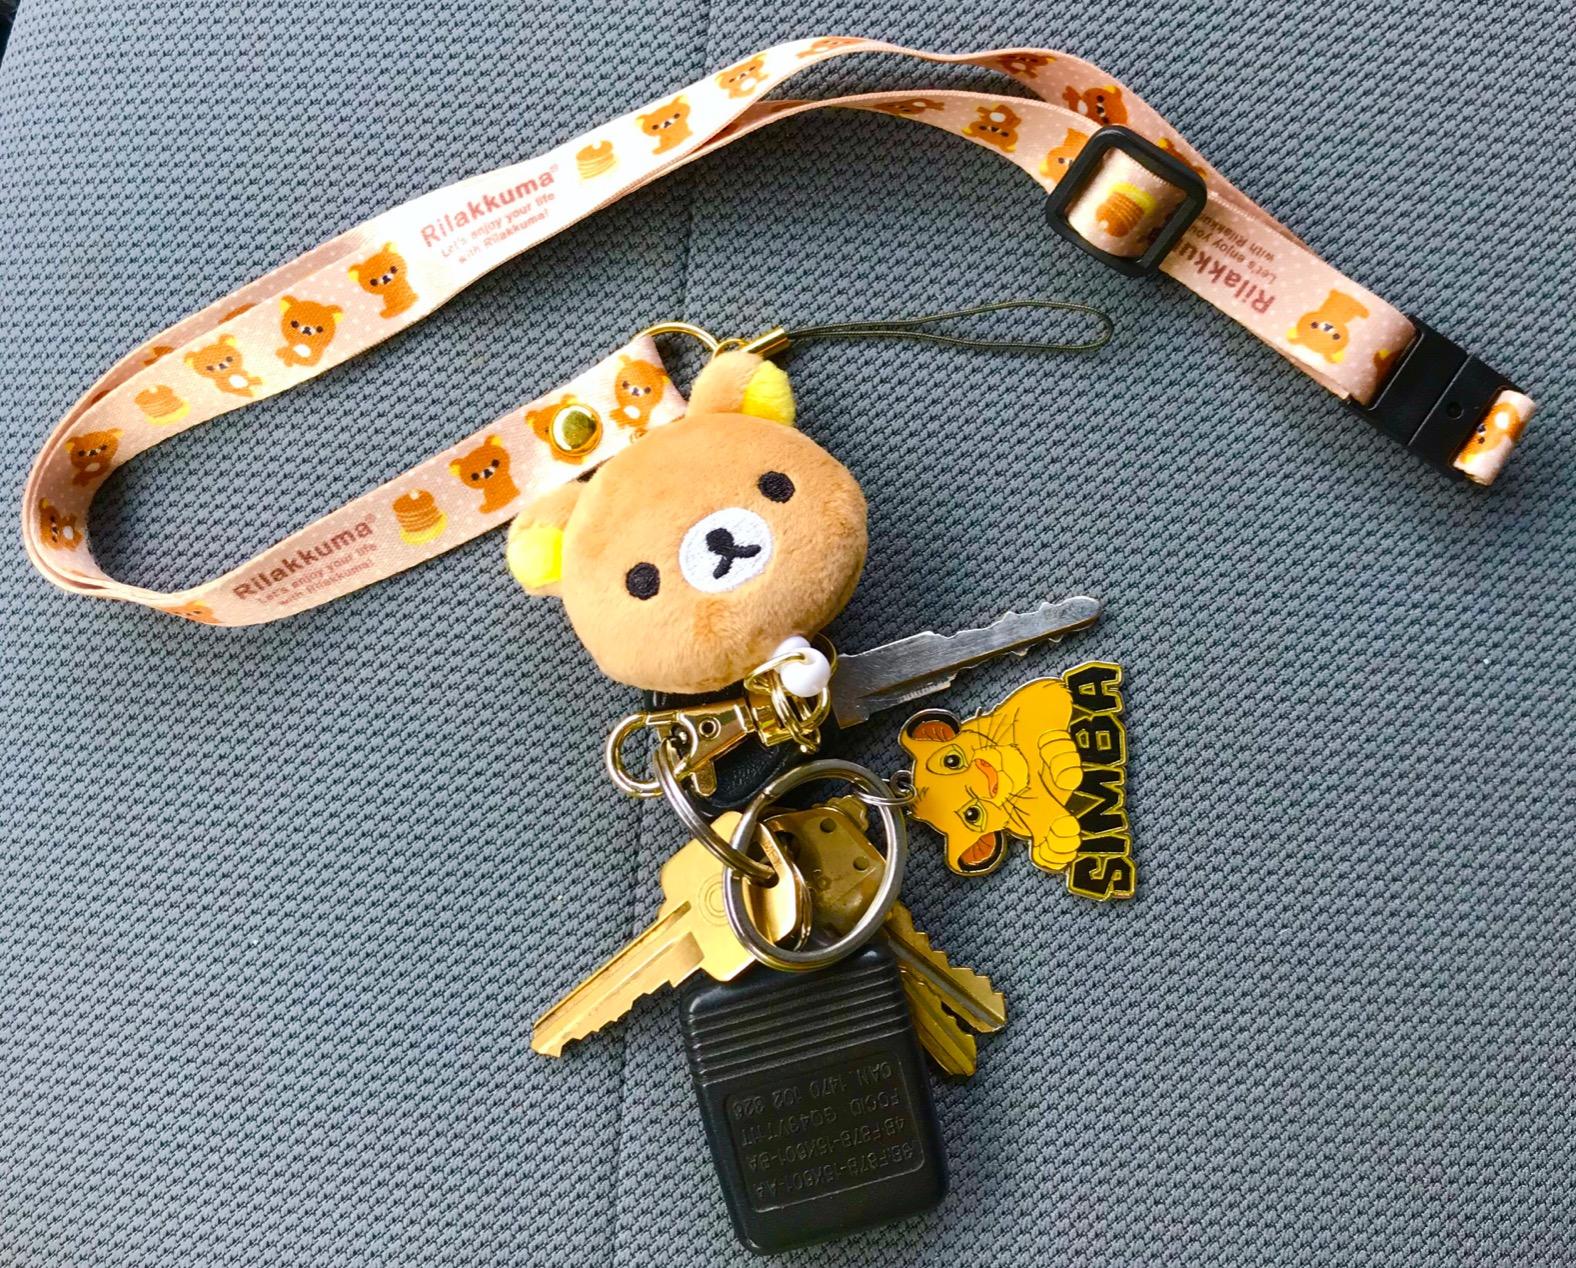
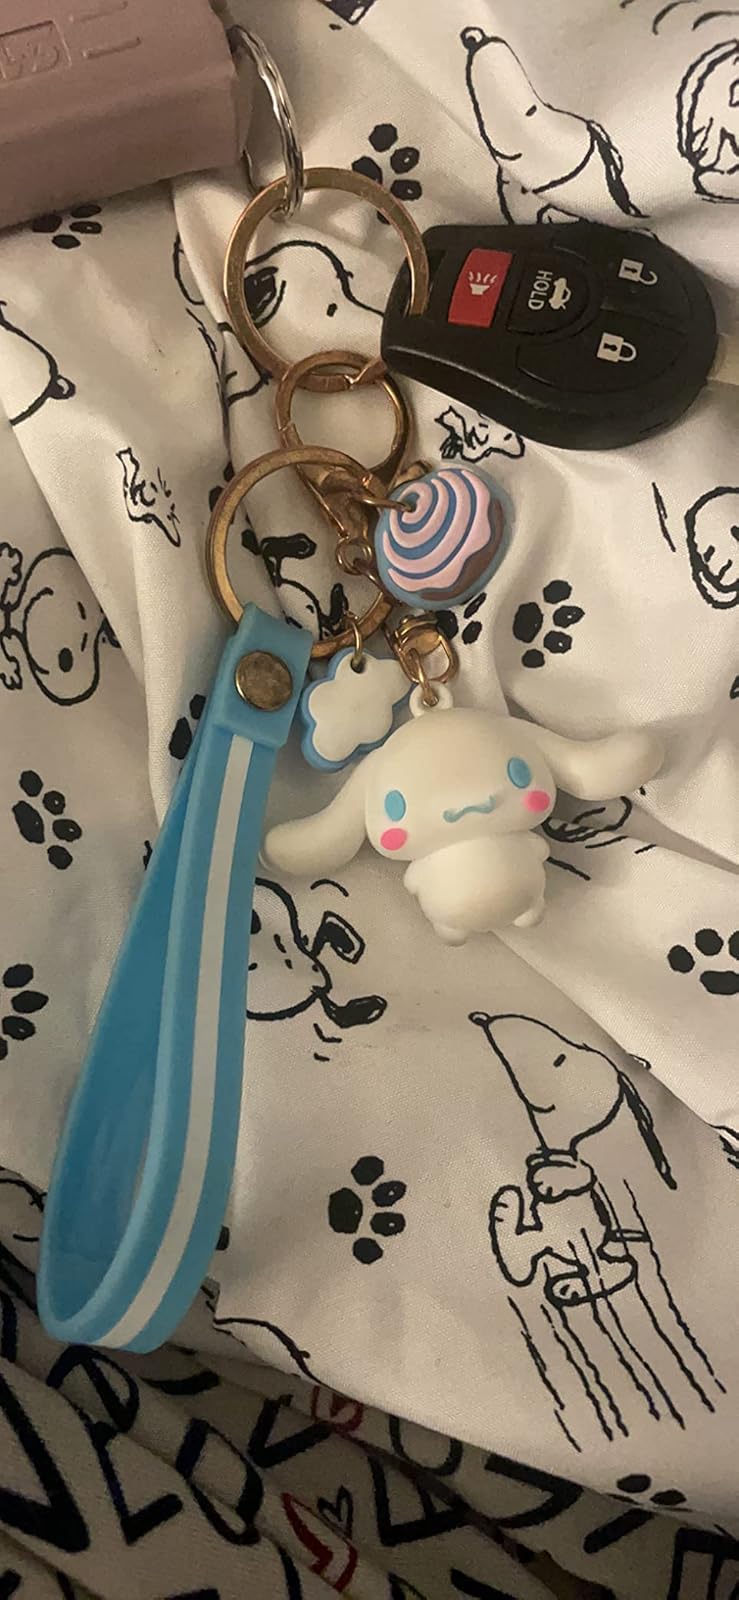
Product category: accessories_keychain
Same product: no